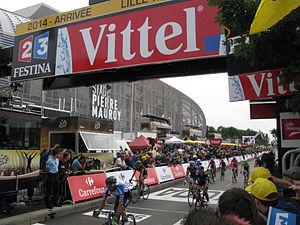
Bartosz Huzarski, Vasili Kiryenka, Alexandre Pichot, Arnold Jeannesson, Jérémy Roy. Arrivée de la 4e étape du Tour de France 2014 à Villeneuve-d'Ascq.
Le Tour de France 2014 est la 101ᵉ édition du Tour de France cycliste. Il est parti de Leeds, dans le comté du Yorkshire au Royaume-Uni, le 5 juillet, pour se terminer à Paris, sur l'avenue des Champs-Élysées, le 27 juillet.
Le stade Pierre-Mauroy, construit entre 2008 et 2012, est à la fois un stade de football modulable de 50 186 places assises et une aréna, qui possède la particularité unique au monde d'avoir cinq configurations possibles de par sa pelouse qui se soulève sur sa moitié et se déplace pour venir se superposer à la moitié restante et libérer ainsi des gradins rétractables supplémentaires situés en dessous du niveau de la pelouse ainsi qu'un nouveau sol. Il est situé à Villeneuve-d'Ascq, commune de la Métropole européenne de Lille, et est le principal stade de Lille. Initialement nommé Grand Stade Lille Métropole, le stade, en forme de vaisseau translucide, est inauguré en août 2012.